I'm Going Home (film)

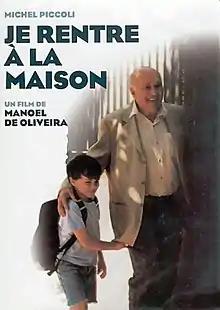

I'm Going Home is a 2001 film written and directed by Manoel de Oliveira. It premieres in 2001 Cannes Film Festival in the main competition.